Tehran Conference

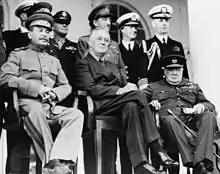
Tehran, Iran, Dec. 1943—Front row: Marshal Stalin, President Roosevelt, Prime Minister Churchill on the portico of the Soviet Embassy—Back row: General H.H. Arnold, Chief of the U.S. Army Air Force; General Alan Brooke, Chief of the Imperial General Staff; Admiral Cunningham, First Sea Lord; Admiral William Leahy, Chief of staff to President Roosevelt, during the Tehran Conference

The conference was to convene at 16:00 on 28 November 1943. Stalin had arrived well before, followed by Roosevelt, who was brought in his wheelchair from his accommodation adjacent to the venue. Roosevelt, who had traveled to attend and whose health was already deteriorating, was met by Stalin. This was the first time that they had met. Churchill, walking with his general staff from their accommodations nearby, arrived half an hour later. According to Roosevelt's interpreter, Charles Bohlen, Roosevelt was accompanied by Harry Hopkins, who had served as Roosevelt's personal emissary to Churchill, and W. Averell Harriman, the U.S. Ambassador to the Soviet Union. Stalin was accompanied by Soviet Minister of Foreign Affairs Vyacheslav Molotov and military leader Kliment Voroshilov. Churchill brought Foreign Secretary Anthony Eden his CGS Alanbrooke, chief military assistant Hastings Ismay plus Dill, Cunningham, Portal, Boyle, and his interpreter Arthur Birse. Three Western women attended: Churchill's daughter Sarah, Averell Harriman's daughter Kathleen and Roosevelt's daughter Anna Boettiger.